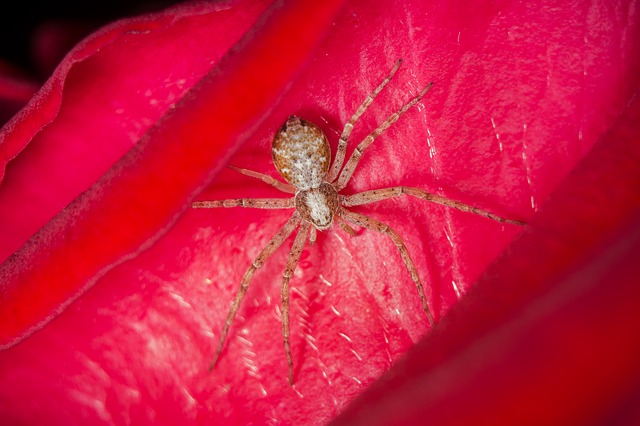
Label: spider